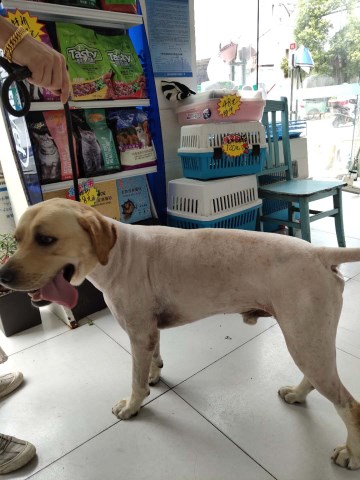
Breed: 3580-n000122-Labrador_retriever